Anisodus tanguticus

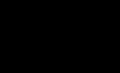
Anisodamine chemical structure

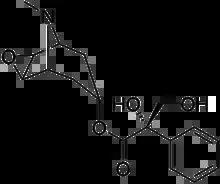
Anisodine chemical structure

"Anisodus tanguticus" is grown and harvested in order to extract two alkaloids, anisodamine and anisodine, which can be obtained from the roots of the plant. These alkaloids are used as anticholinergic drugs in China for acute circulatory shock. Anisodamine in particular was introduced into clinical use in China in 1965 through the manufacture of a synthetic drug that concentrated the alkaloids from the plant. It was first used to treat epidemic meningitis, but was later used to treat other ailments, including glomerulonephritis, rheumatoid arthritis, hemorrhagic necrotic enteritis, eclampsia, pulmonary edema, and circulatory shock.